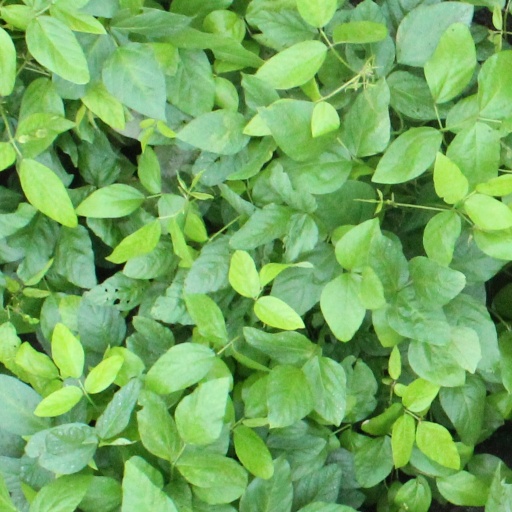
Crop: soybean